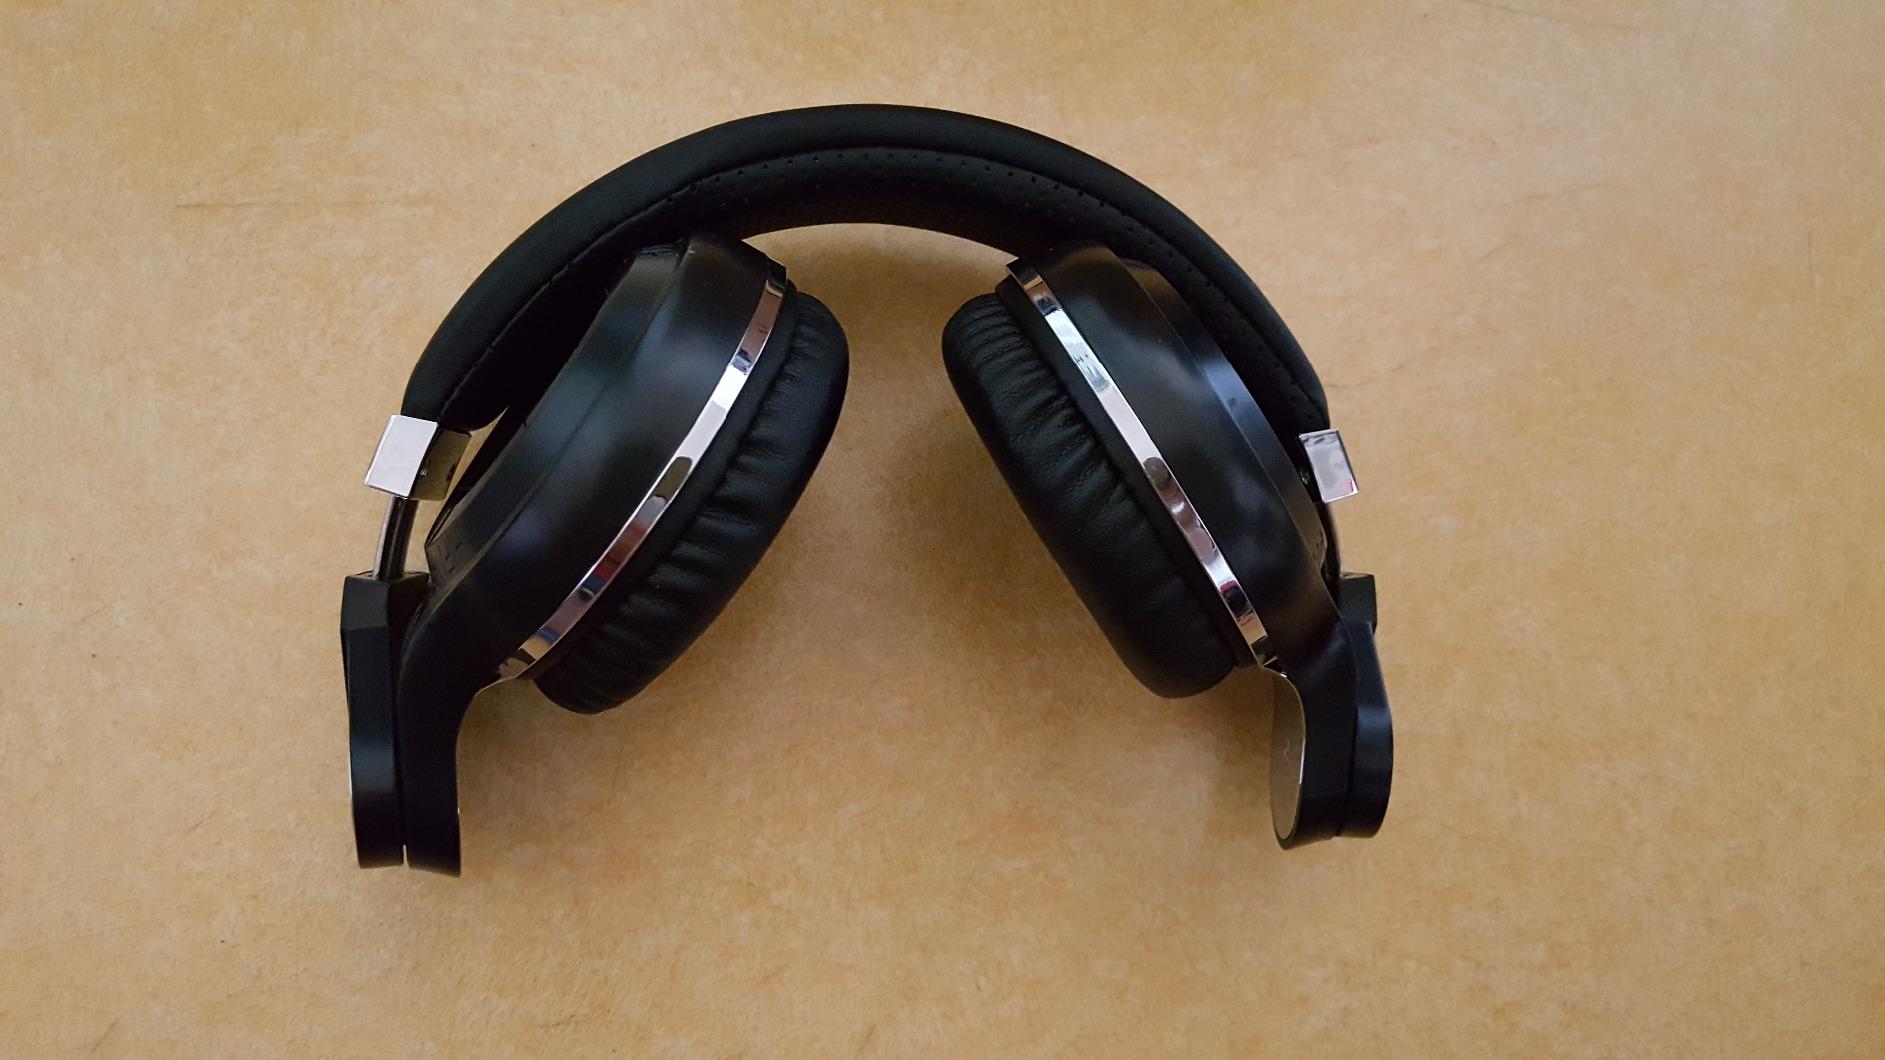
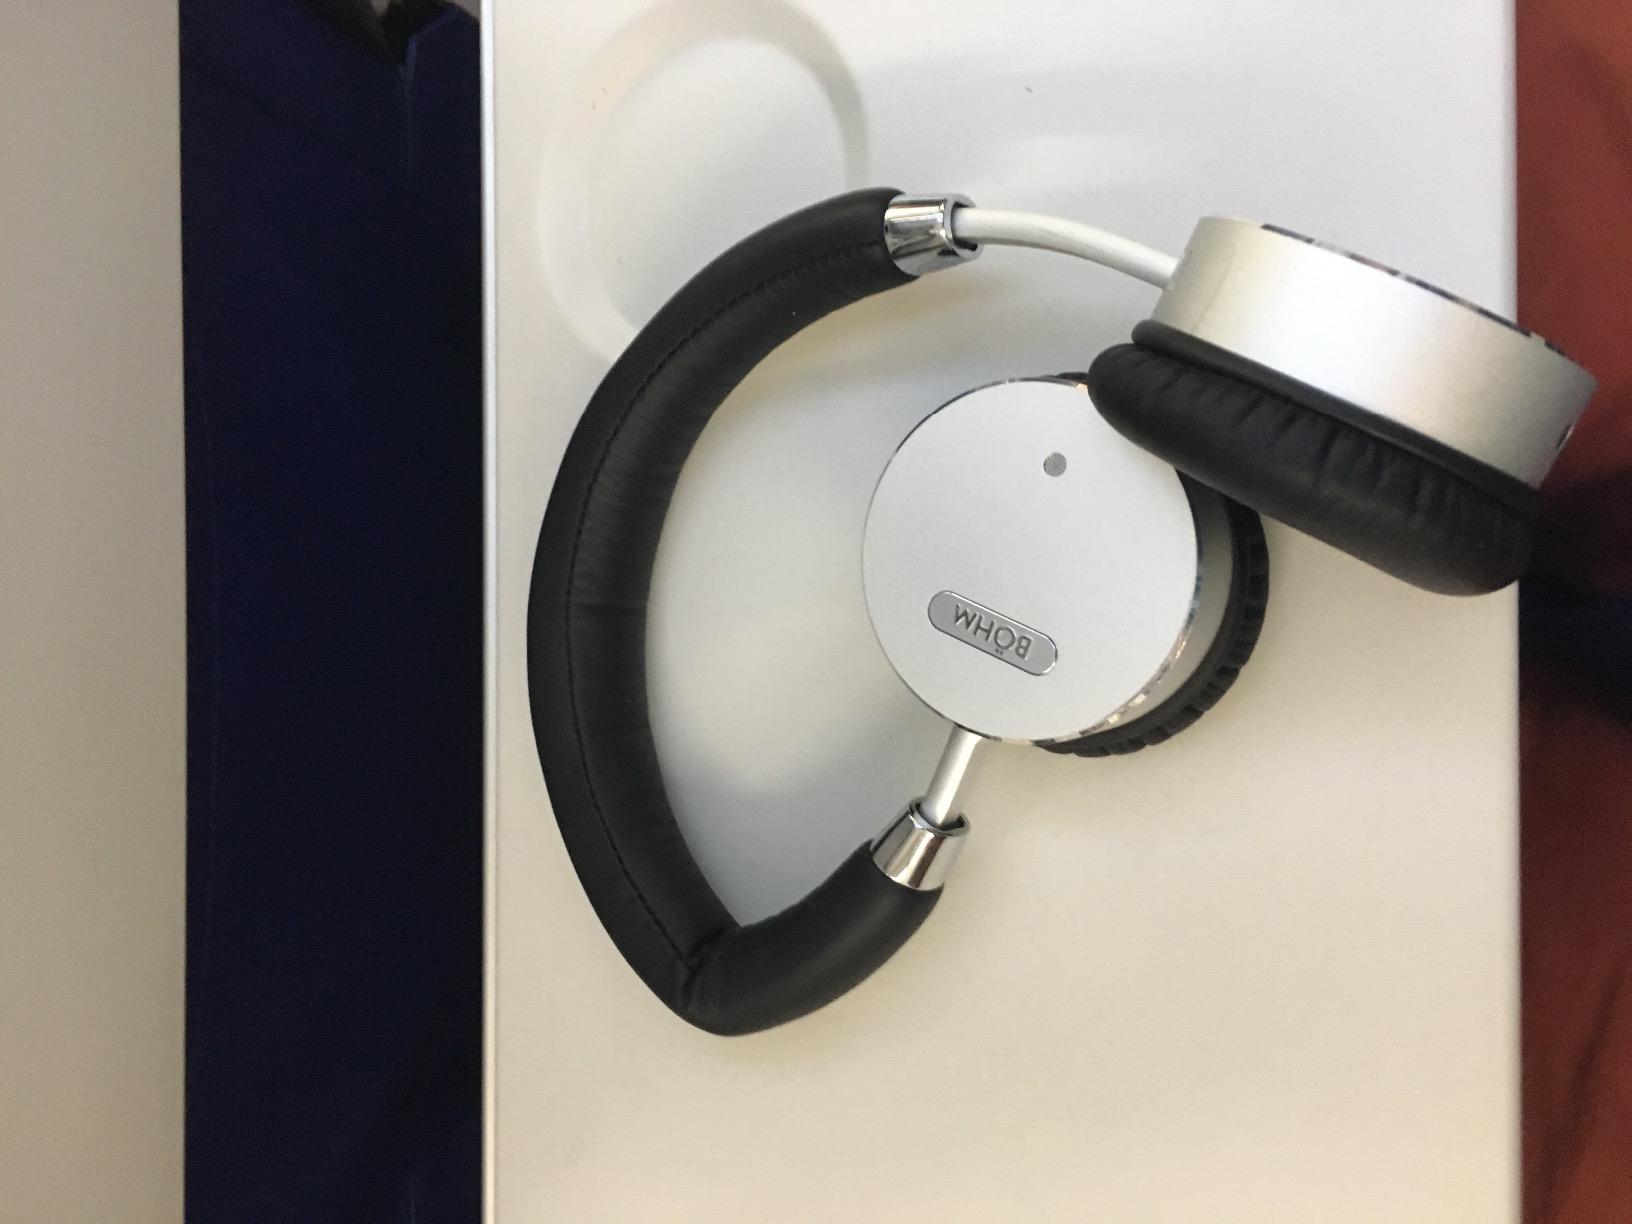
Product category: headphones
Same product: no